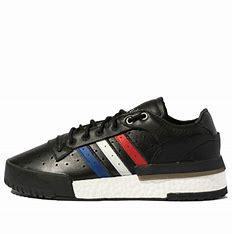
Brand: adidas
Model: originals Adidas Originals Rivalry Rm